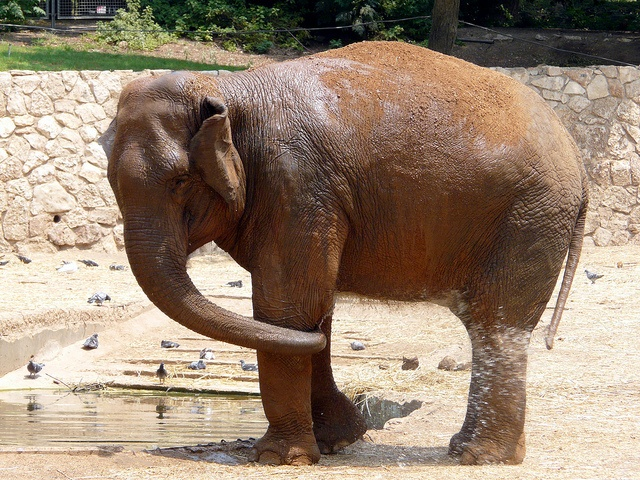
An elephant slapping water on itself by some birds.
An elephant standing near the water and birds.
an elephant covered with sand he needs a bath
a big elephant stand next to a small creek
An elephant standing around, in the water and playing.